Grenfell Tower fire

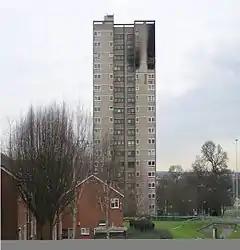
The 2005 Harrow Court fire in Stevenage caused three deaths

Grenfell Tower site manager Michael Lockwood told a public meeting on 26 July 2017 that the building would be covered in a protective wrap supported by scaffolding. This is to protect forensic evidence but would later allow the building to be taken down. The community will be consulted on how the space should be used after demolition.